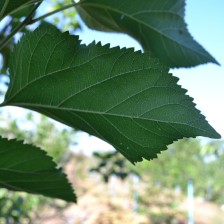
Variety: ChiangMaiBuriram60